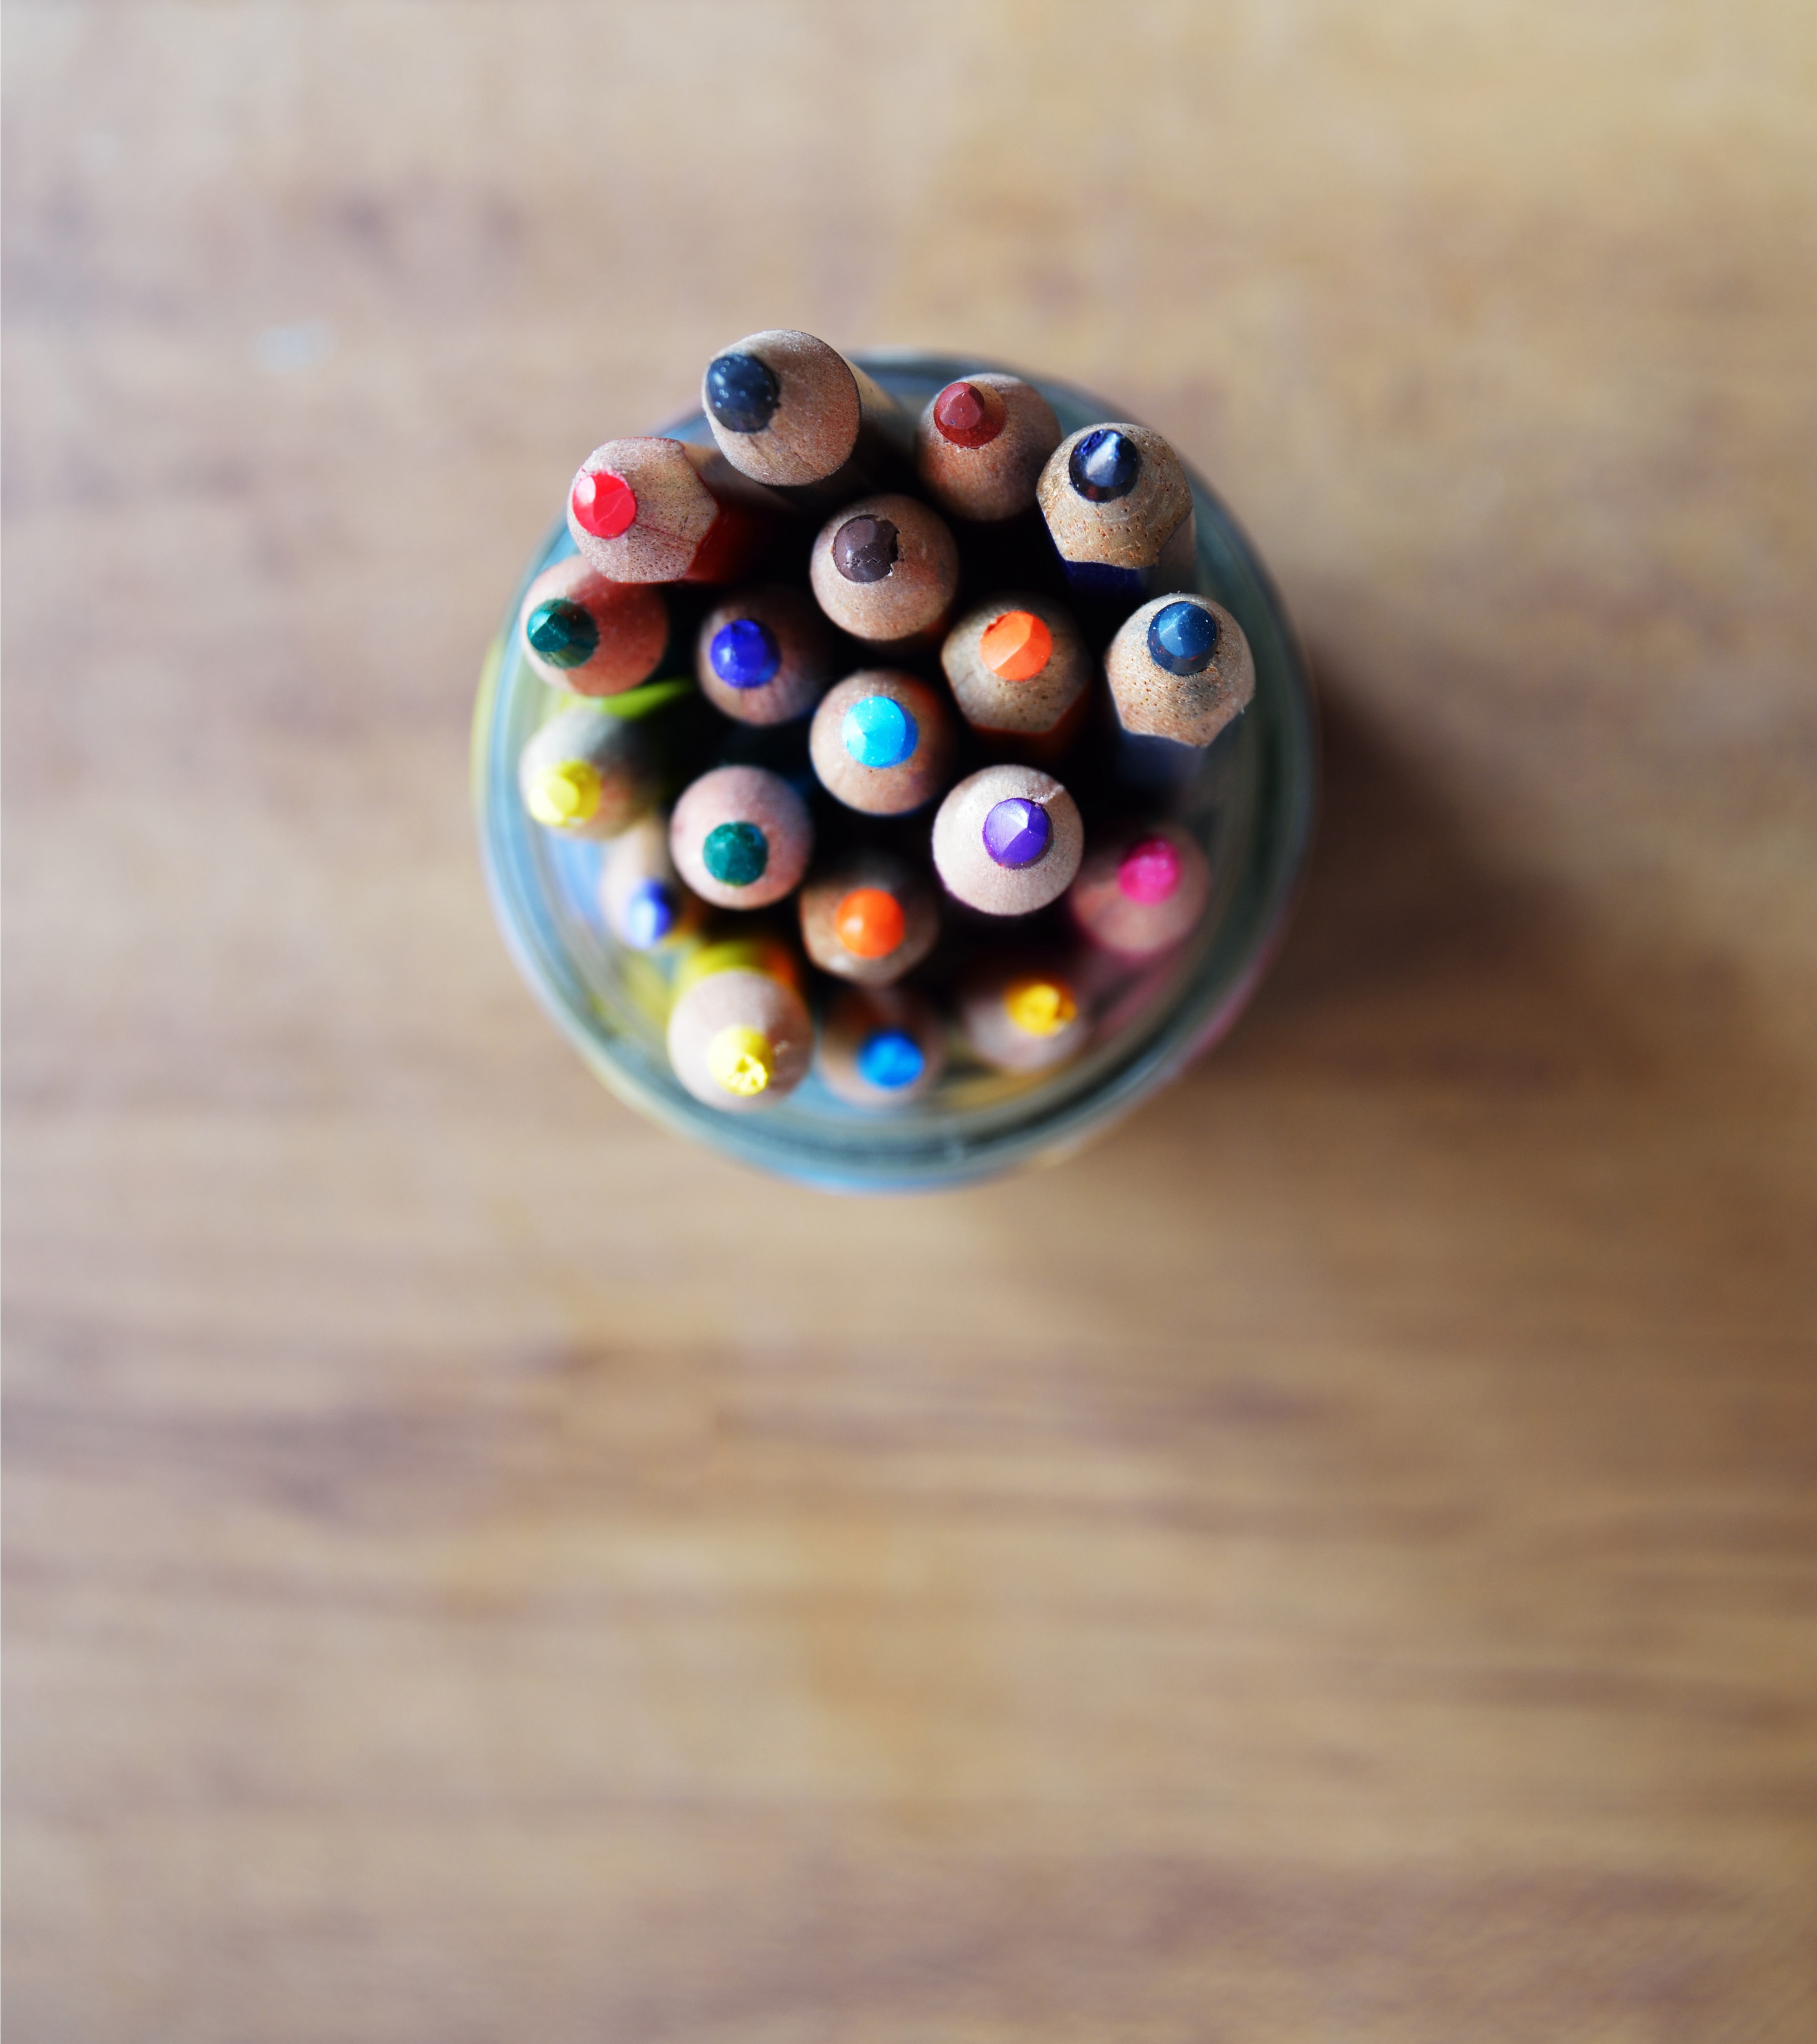
creative, wood, glass, green, red, color, office, artist, blue, yellow, bead, material, jewellery, art, colors, background, drawing, container, earrings, rosa, school, pencils, jewelry making, fashion accessory